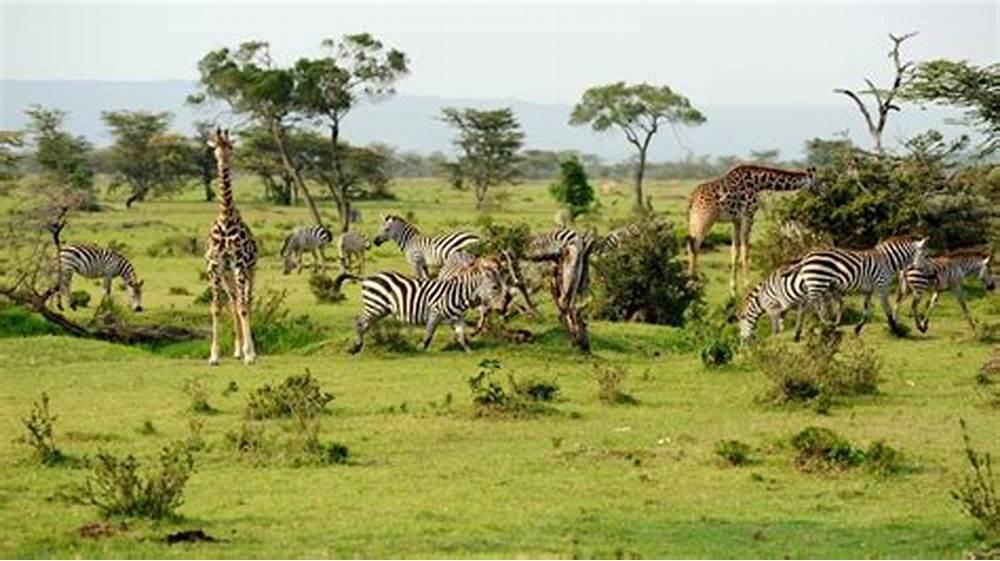
Eneo la wazi lililozungukwa na jopo la wanyamapori; aina ya pundamilia na twiga. Eneo lililozungukwa na uoto wa asili kama vile; nyasi fupi, vichaka na miti iliyosambaa na kutengeneza mandhari nzuri kwa ajili ya hifadhi ya wanyamapori.